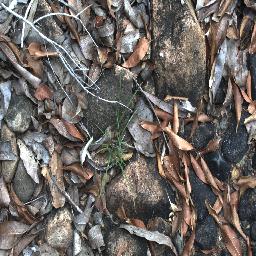
Label: negative